Lady Possessed

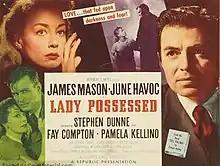
Lobby card

Lady Possessed is a 1952 American film noir mystery film directed by William Spier and Roy Kellino and starring James Mason and June Havoc. Mason and his wife Pamela produced and wrote the film themselves, based on Pamela's novel "Del Palma" (originally published as "A Lady Possessed" in Britain, 1943). They chose Pamela's ex-husband Roy Kellino, with whom she remained close, to direct the film. It was a critical and commercial failure, losing the Masons much of the money they had invested in it.